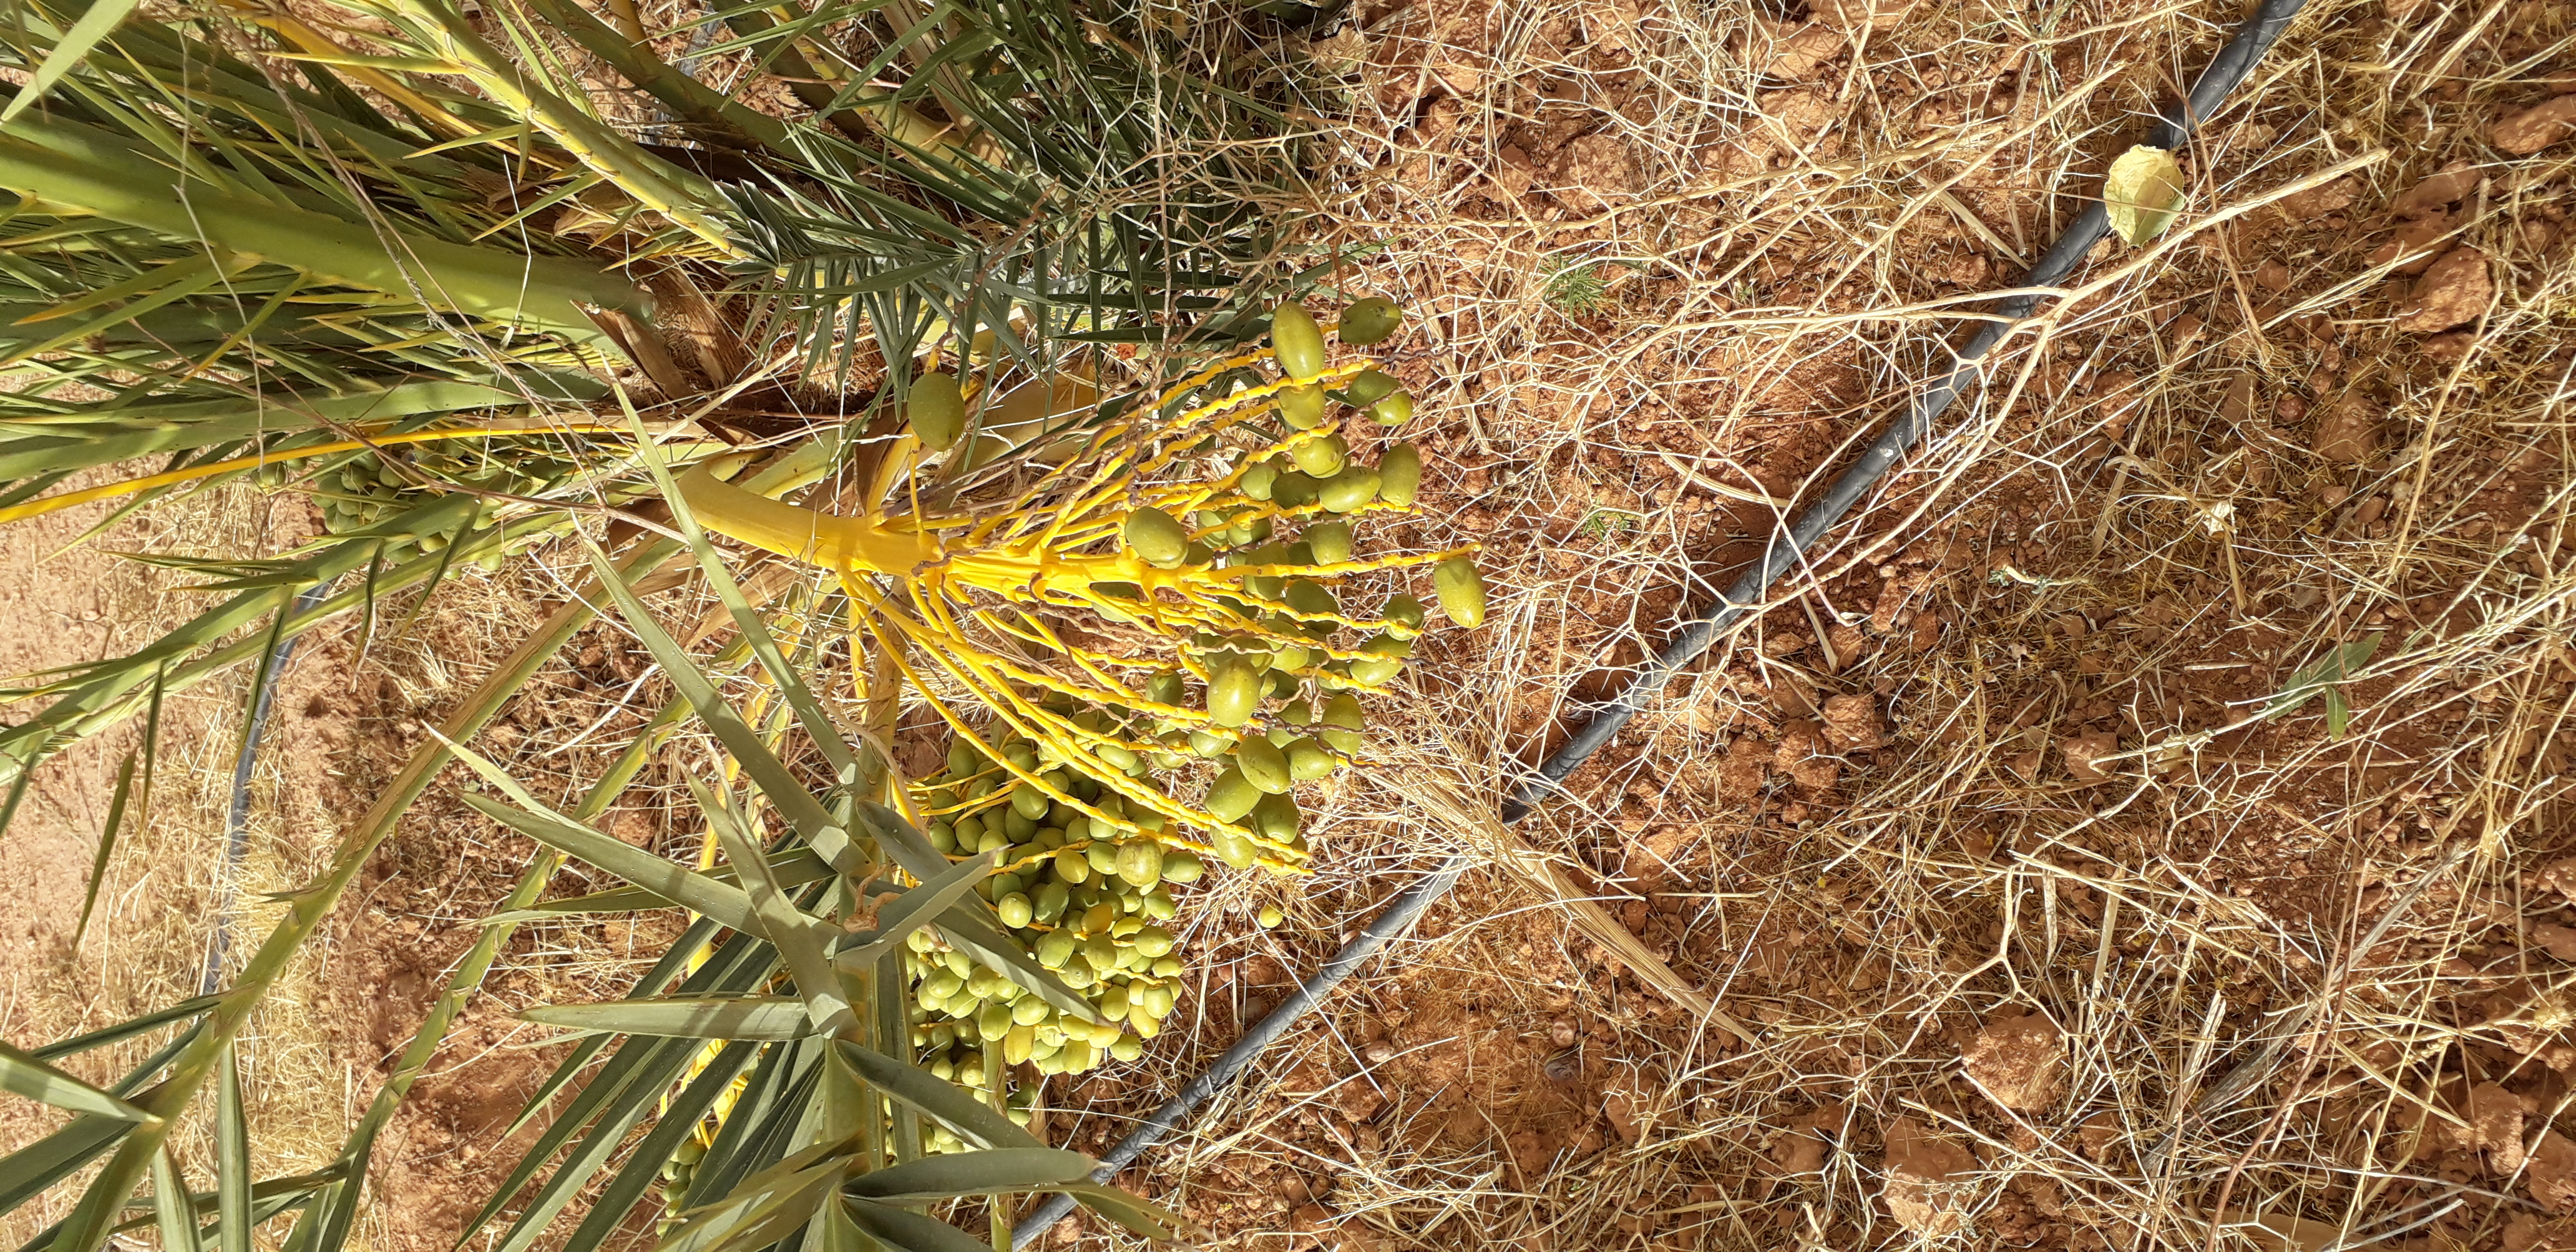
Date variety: kholt